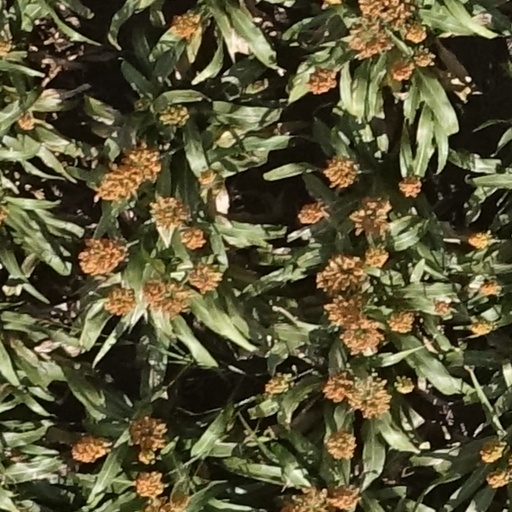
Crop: sorghum